Gilchrist Bridge

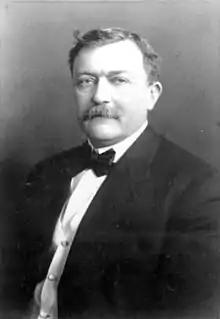
Albert W. Gilchrist, the bridge's namesake

The Gilchrist Bridge opened for traffic on July 4, 1976. It was built to make U.S. 41 a four lane highway over the Peace River.